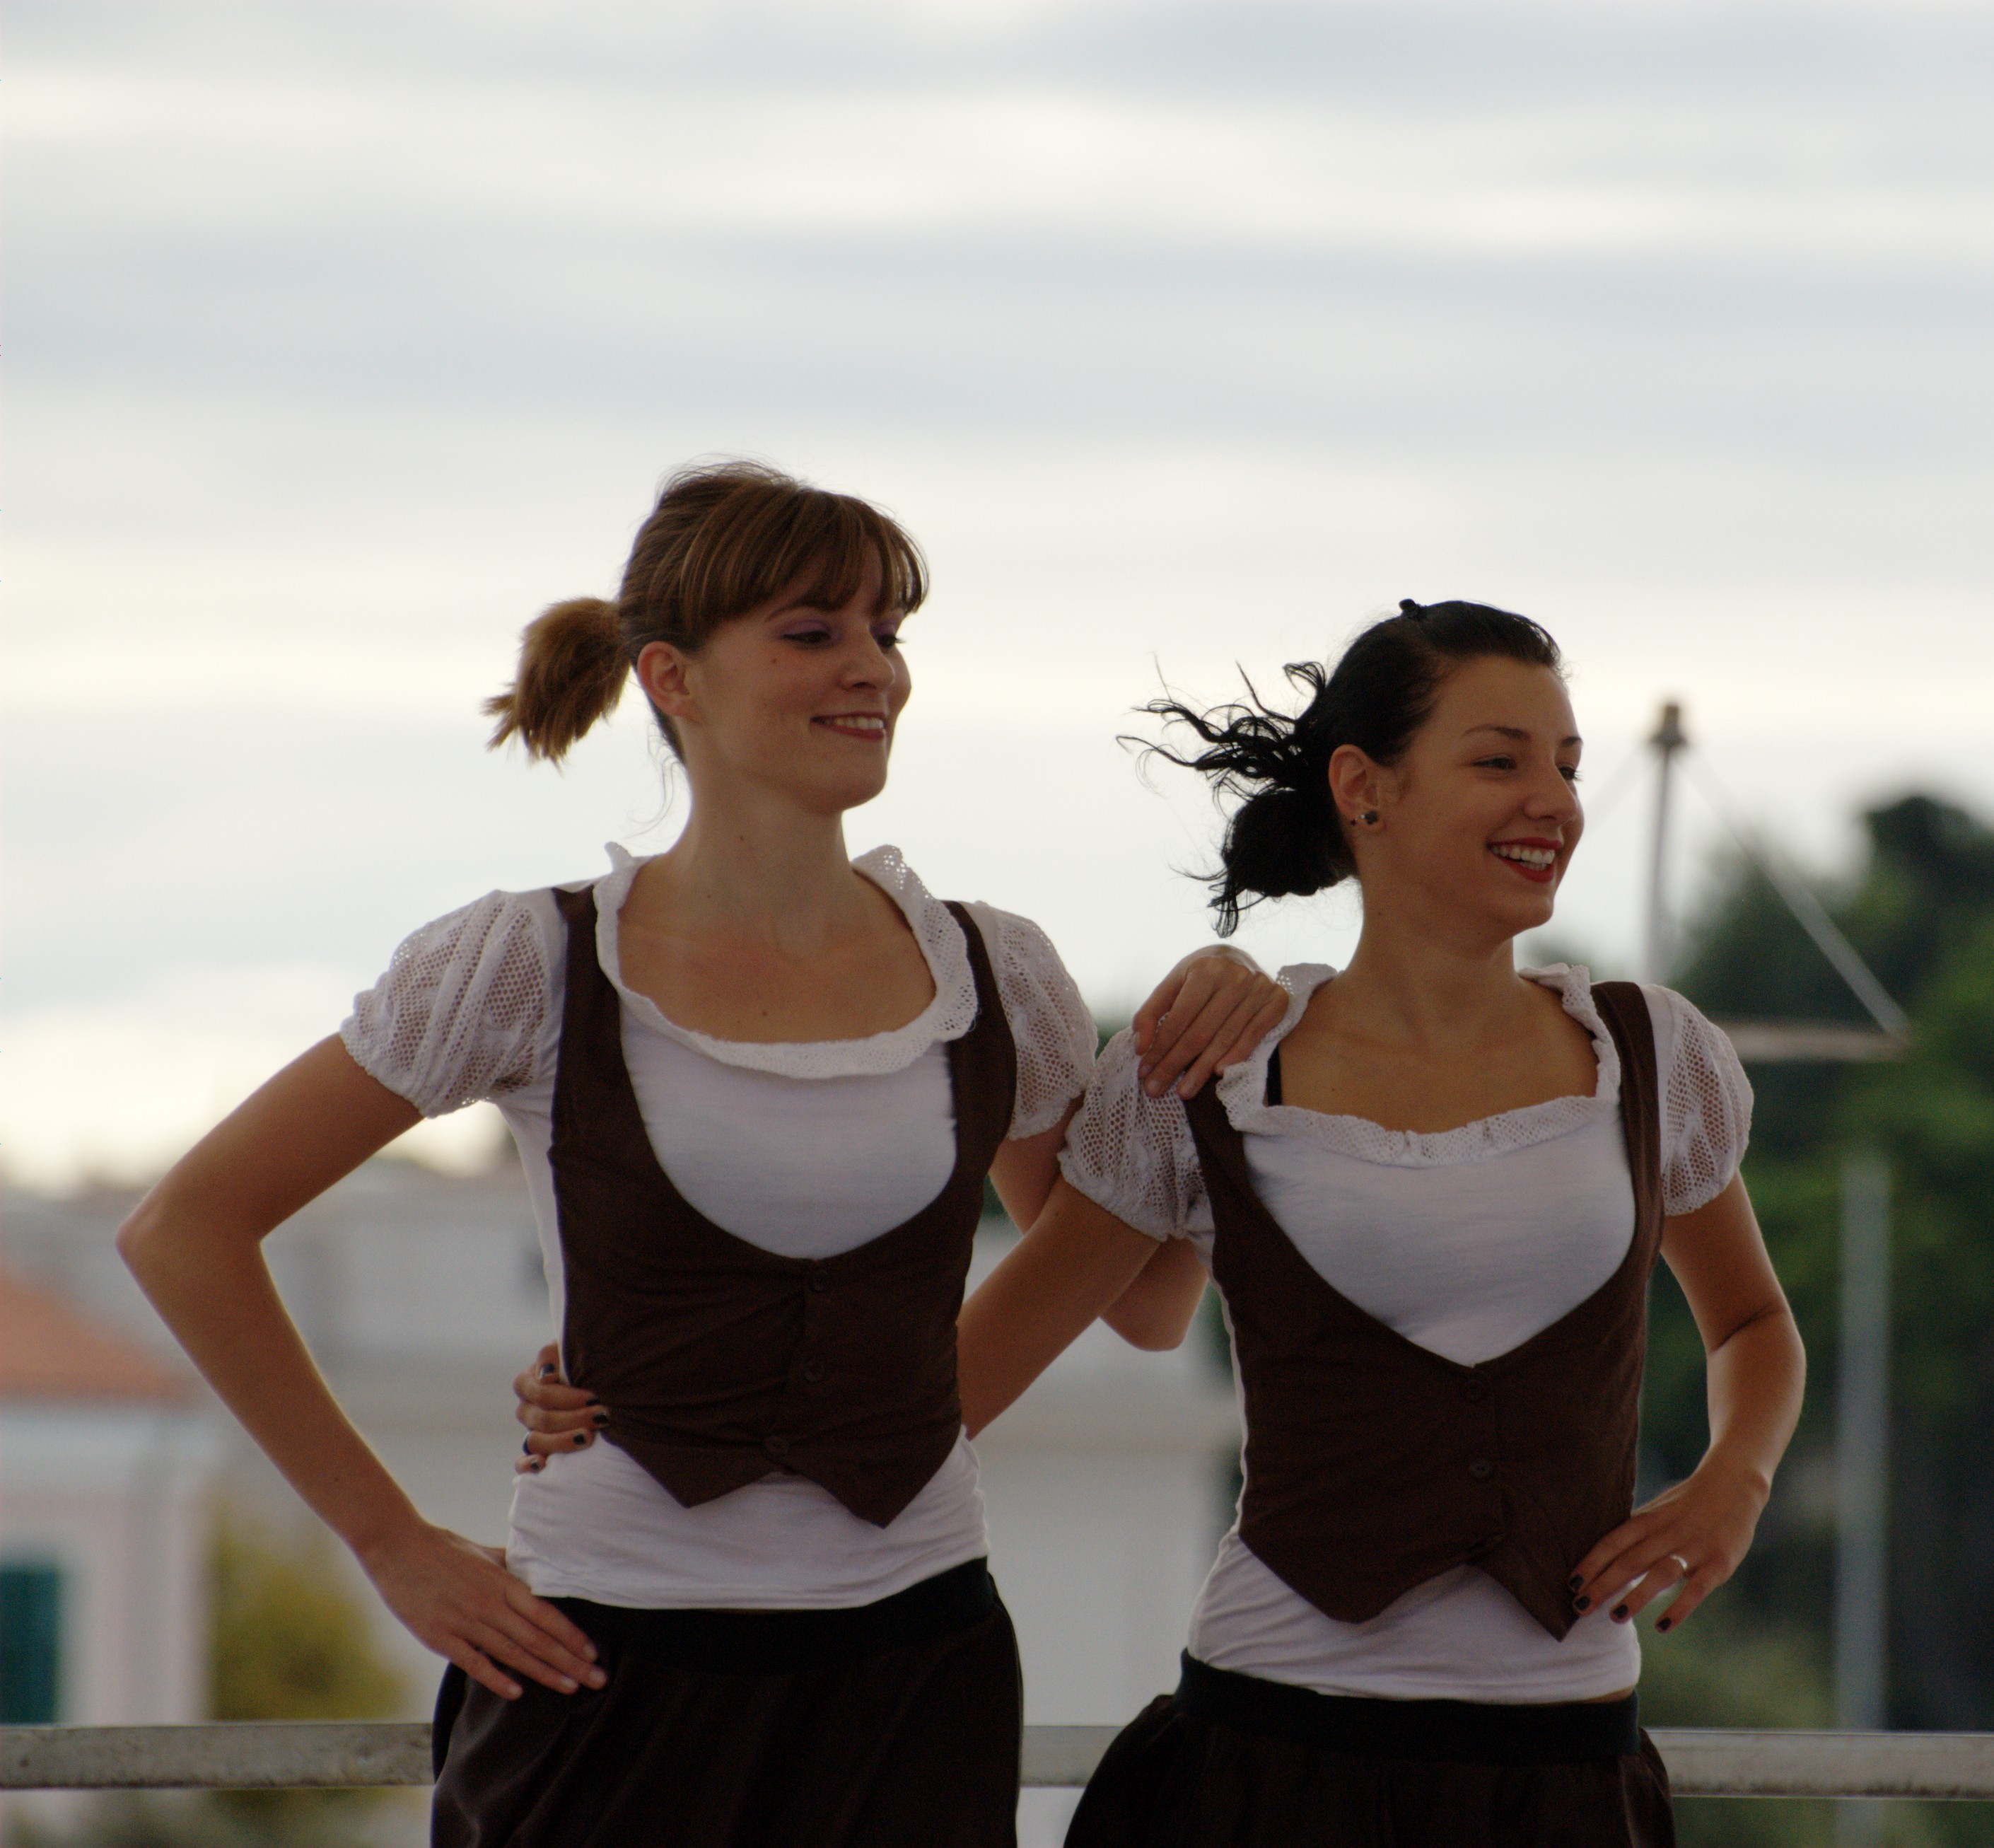
person, people, girl, woman, town, city, europe, dance, jogging, nikon, lady, candid, girls, croatia, sports, d80, istria, adriatic, nikond80, rovigno, rovinj, jadran, istra, they, physical exercise, human action, physical fitness